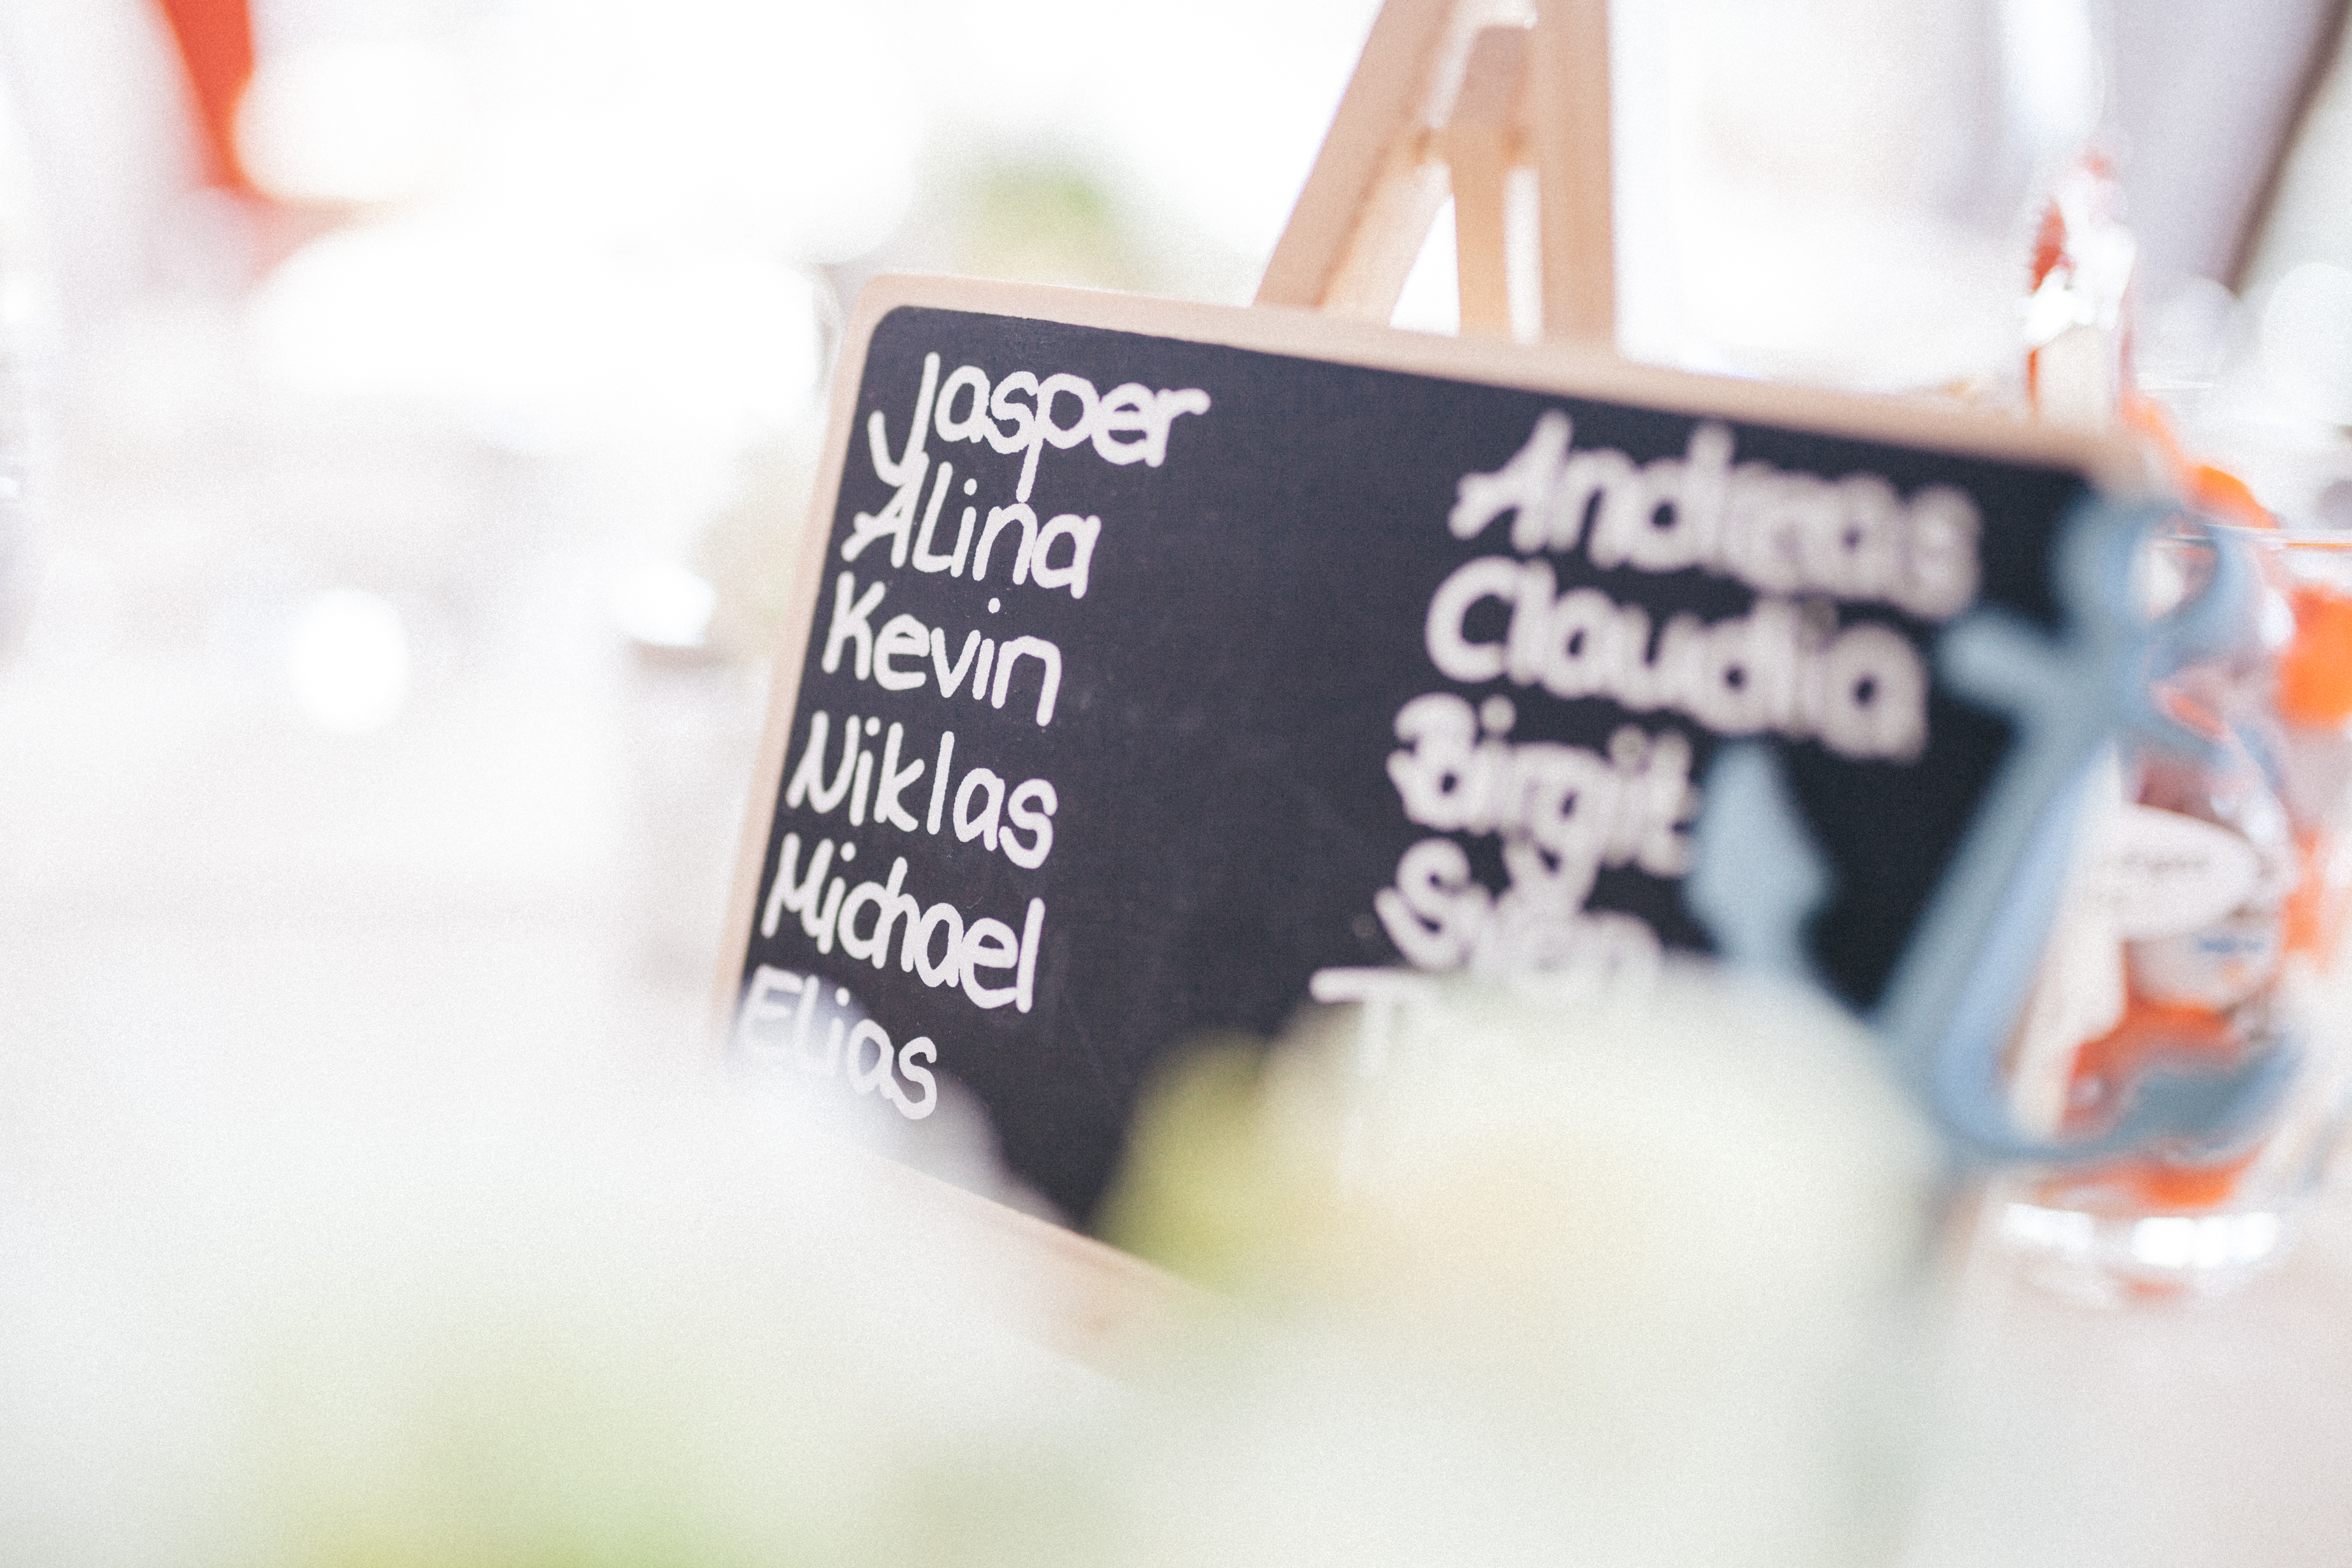
hand, blur, board, white, number, love, red, color, blackboard, chalkboard, brand, kids, text, photograph, names, emotion, written, sense